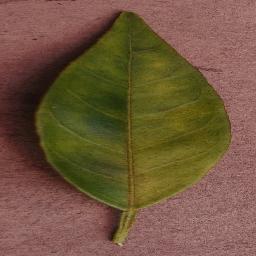
Label: Orange___Haunglongbing_(Citrus_greening)